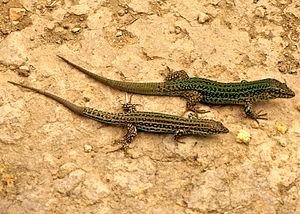
Podarcis pityusensis est une espèce de sauriens de la famille des Lacertidae.